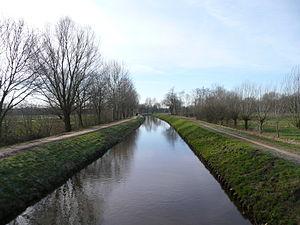
Delmenhorst est un district urbain en Basse-Saxe, en Allemagne. Elle a une population de 76 000 habitants et est située entre Brême et Oldenbourg. La ville s'étale sur une superficie totale de 62,36 km² pour une densité de population d'environ 1 213 habitants par kilomètre carré.